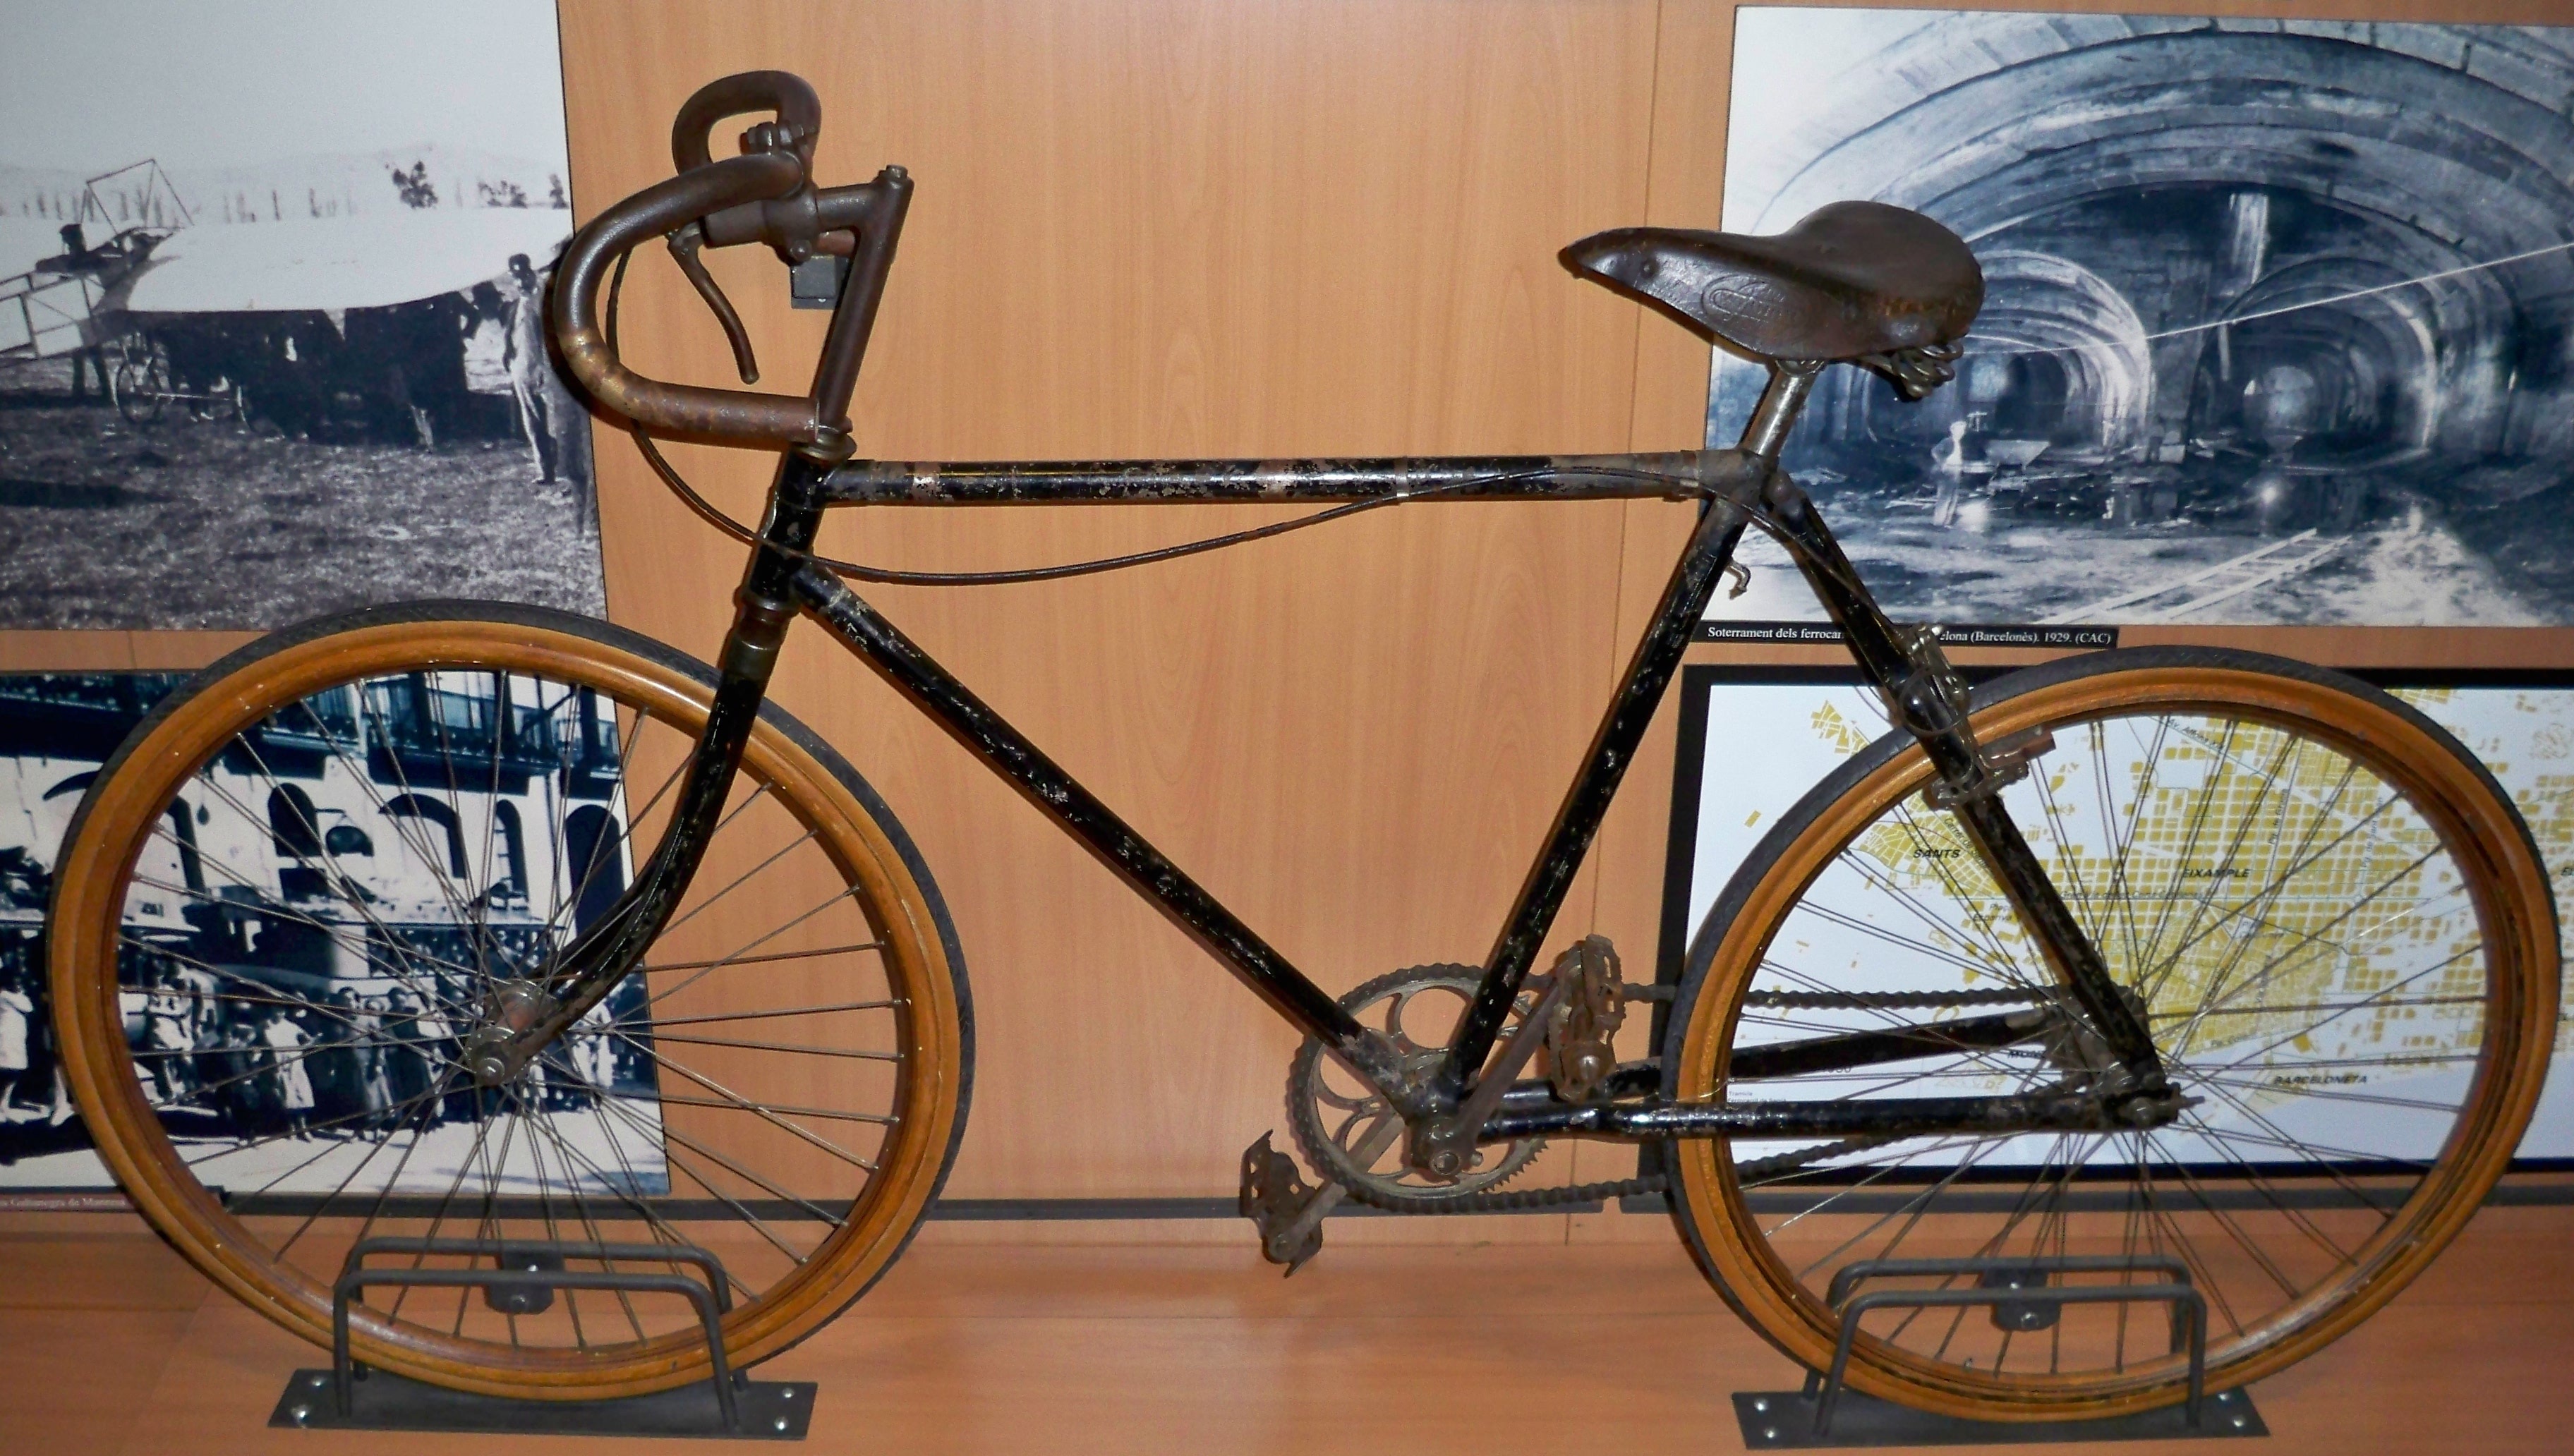
vintage, wheel, old, bicycle, vehicle, museum, barcelona, sports equipment, mountain bike, catalunya, catalonia, land vehicle, cyclo cross bicycle, road bicycle, racing bicycle, hybrid bicycle